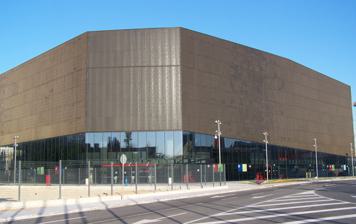
Building: Spaladium Arena
Country: Croatia
Year built: 2008
Indoor arena in Split, Croatia Spaladium Arena Spaladium Arena facade Address Zrinsko-frankopanska ulica 211 Location Split , Croatia Coordinates 43°31′28″N 16°26′09″E / 43.52444°N 16.43583°E / 43.52444; 16.43583 Owner Sportski Grad TPN d.o.o. (2008–2022) City of Split (2022 – now) Operator Global Spectrum Europe Capacity 12,339 ( Boxing ) 10,941 ( Basketball , handball , futsal , tennis ) 19,000 ( Concerts ) Construction Opened 28 December 2008 ; 16 years ago ( 2008-12-28 ) Construction cost € 70 million Architect 3LHD Tenants Croatia men's national basketball team (selected matches) Croatia men's national handball team (selected matches) Website spaladiumarena .hr Spaladium Arena is a multi-purpose indoor arena located in Split , Croatia. It was opened in December 2008, and hosted the following month's World Men's Handball Championship in 2009 . As of August 2013 [update] , Spaladium Arena had been closed for more than a year over the inability of its operators to cover the maintenance costs. It was reopened for a Severina concert in December 2013. As of 2020, the arena was largely out of use. In 2022 it was announced that the Arena will be sold due to maintenance costs. The formal reason for the closure of the Arena is the blocking of the Sportski grad TPN d.o.o. company's account by the City of Split in June of 2022, in the amount of tens of millions of kunas due to unpaid utility fees and other charges. As of 2024, the Arena is closed and still waiting for a potential buyer. History Spaladium Arena was opened in December 2008, for the purpose of Croatia's hosting of the World Men's Handball Championship in 2009 together with Arena Zagreb in Zagreb and Gradski vrt in Osijek . They were built in record time using the public-private partnership model. The cost of their construction was 137 million euros , and over three decades, Croatian taxpayers will pay investors 360 million euros. For the opening ceremony, Spaladium Arena hosted a concert where Oliver Dragojević and Tony Cetinski sang. The construction of the Spaladium Arena, without the office tower that has yet to be built, costed around 50 million euros. The price of the entire complex is estimated at 147 million euros. The investor was a Croatian consortium (Konstruktor, IGH, Dalekovod) gathered under the name "Sportski grad TPN". The lease of five million euros, including VAT, will be shared annually by the state and the city, and over thirty years, 150 million euros should be paid to investors. After 30 years, the "Sportski Grad TPN" will hand over the hall and other built commercial spaces to Split. Split will use the hall 52 days a year, and for the next 10 years it will be managed by the American company Global Spectrum. Construction of the Arena, 2008 East side of construction, 2008 The first concert was Simple Minds on November 14, 2009, followed by Ministry of Sound on New Years ’s Party on December 1, 2009, and then Zdravko Čolić on February 14, 2010. 2012 Financial issues In 2012, Spaladium Arena was dealing with financial issues, starting with maintenance costs. The Spaladium Arena received electricity from City of Split who stepped in with a loan and the debt to HEP of 125 thousand kuna was settled. The connected appliances have restored optimism to the people of the Sportski grad TPN, which manages the Arena on behalf of the consortium. The return of electricity is very significant because it allowed the performances of the bands Guns & Roses and The Cult which took place in July 2012, which had already been called into question. The management of the Spaladium Arena was forced to postpone several dates due to the power outage, including the Hari Mata Hari concert, which was supposed to take place in two days. However, despite the return of electricity, the problems are far from being solved, and that is the blockade of the Sportski Grad TPN by the creditor of the Arena construction project, Erste Bank from Vienna . Since the City of Split stopped paying the monthly installment of three million kuna in November 2011, the debt to the Sports City has grown to a very respectable 13.6 million kuna. If that had been paid, the debt of HEP of 125 thousand kuna would have been a trifle barely worth mentioning. This is how the City of Split paid for what it did not have to, and not what it should have. Prime Minister Zoran Milanović did not responded to the letter from Split Mayor Željko Kerum , who requested an urgent meeting due to the problems with the Arena. There have been some discussions with certain members of the Government, but a meeting at the highest level has not been organized. Closing Due to the debt of the City of Split , which has risen to as much as 21.6 million kuna, Spaladium Arena was closed. The leaders of the Spaladium Arena have sent a letter to Mayor Željko Kerum and his deputy Juro Šundov in which they are asking the city administration to urgently pay them at least part of the debt incurred due to non-payment of the monthly rent of the hall, which, let us recall, is the City's obligation under the signed contract on a public-private partnership with a consortium of three companies: "Konstruktor inženjering", "Dalekovod" and the Croatian Institute of Civil Engineering. They need this money, according to Lora, in order to avoid bankruptcy of the company that manages the hall. Unfinished west side of Spaladium Arena The letter, which we have in our possession, also states that Spaladium Arena has been in a blockade since July 23 of 2012 due to non-payment of rent by the City, which was initiated by the Tax Administration due to a debt of 2.6 million kunas, which arose after the “Sportski grad TPN” sent invoices to the city administration for payment of the aforementioned rent. The Arena also informed the Banovina that the debt to suppliers who maintain the technical integrity of the huge hall has risen to almost 500 thousand kuna. Debts are also piling up towards “Elektrodalmacija”, security guards, cleaners, “Vodovod”. All of this led, according to the end of the letter signed by Ivan Ljubičić, Arena director, to the cancellation of concerts by Mišo Kovač , the British band Pink Floyd , the group Lord of the Dance , Đorđe Balašević , as well as the Split basketball match and Ante Bilić’s boxing match for the European title. At the end of the letter, the director of the company "Sportski grad TPN" tells Mayor Kerum and his deputy Šundov that he will "close the Arena at the beginning of September due to a technical malfunction" if the debts are not paid soon. Concerts & events Zdravko Čolić concert, 2010 Marko Perković Thompson concert, 2014 Ministry of Sound : New Year's Party; December 31, 2009 – January 1, 2010 Zdravko Čolić performed a sold out concert on February 14, 2010 Jelena Rozga performed a sold out concert during her The Bižuterija Tour ; February 11, 2011 Severina Vučković performed a sold out concert during her Dobrodošao u Klub Tour ; December 6, 2013 Dubioza kolektiv performed a concert on March 1, 2014 Željko Joksimović performed a concert on March 8, 2014 Marko Perković Thompson performed a concert on December 23, 2014 Đorđe Balašević performed a concert on May 22, 2015 Iron Maiden performed a sold out concert on their The Book of Souls World Tour on July 27, 2016 Parni valjak performed a sold out concert on November 19, 2016 Prljavo kazalište performed a concert on February 10, 2017 Nina Badrić performed a concert on March 8, 2019 Maya Berović performed a concert on her Pravo Vreme Tour on March 31, 2019 Severina Vučković performed a sold out concert during The Magic Tour ; November 16, 2019 Željko Bebek performed a concert on December 21, 2019 Petar Grašo performed a concert on March 25, 2022 Doris Dragović performed a sold out concert on November 12, 2022 Saša Matić performed a sold out concert on December 17, 2022 Gallery The empty arena 2009 World Men's Handball Championship opening ceremony Fans in the stands Interior Sports hall Exterior Futsal tournament Haiti benefit concert, record attendance See also List of indoor arenas in Croatia List of indoor arenas in Europe References